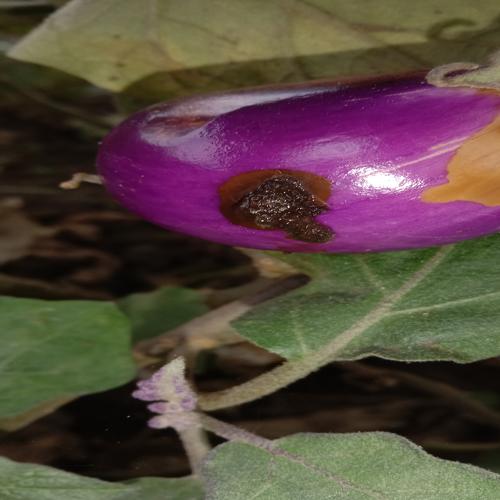
Label: Shoot and Fruit Borer